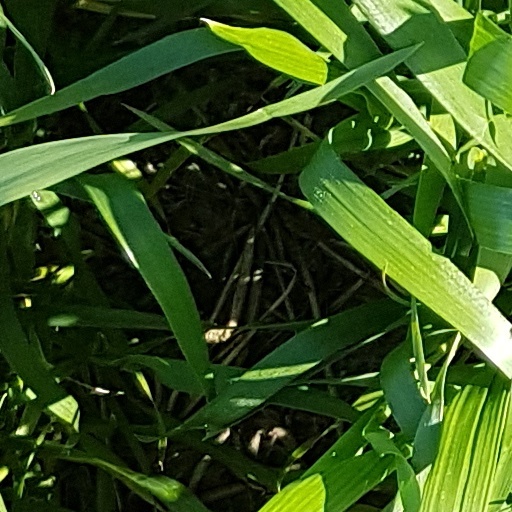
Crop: wheat